List of Farm to Market Roads in Texas (900–999)

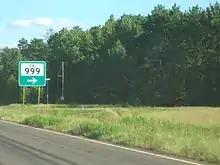

FM 999 was designated on November 23, 1948, from SH 181 at Gary southwest . On June 29, 1950, the road was extended to US 59, replacing SH 181. On November 1, 1967, a break in the route was added at FM 1970. On November 4, 1971, the road was extended west to a road intersection. On November 3, 1972, FM 999 was extended to FM 1971.